Pigmeat Markham

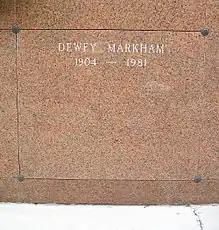
The crypt of Dewey Markham in Woodlawn Cemetery, The Bronx New York

Markham died of a stroke at Montefiore Medical Center in the Bronx at the age of 77. He is buried in Woodlawn Cemetery in The Bronx, New York City.